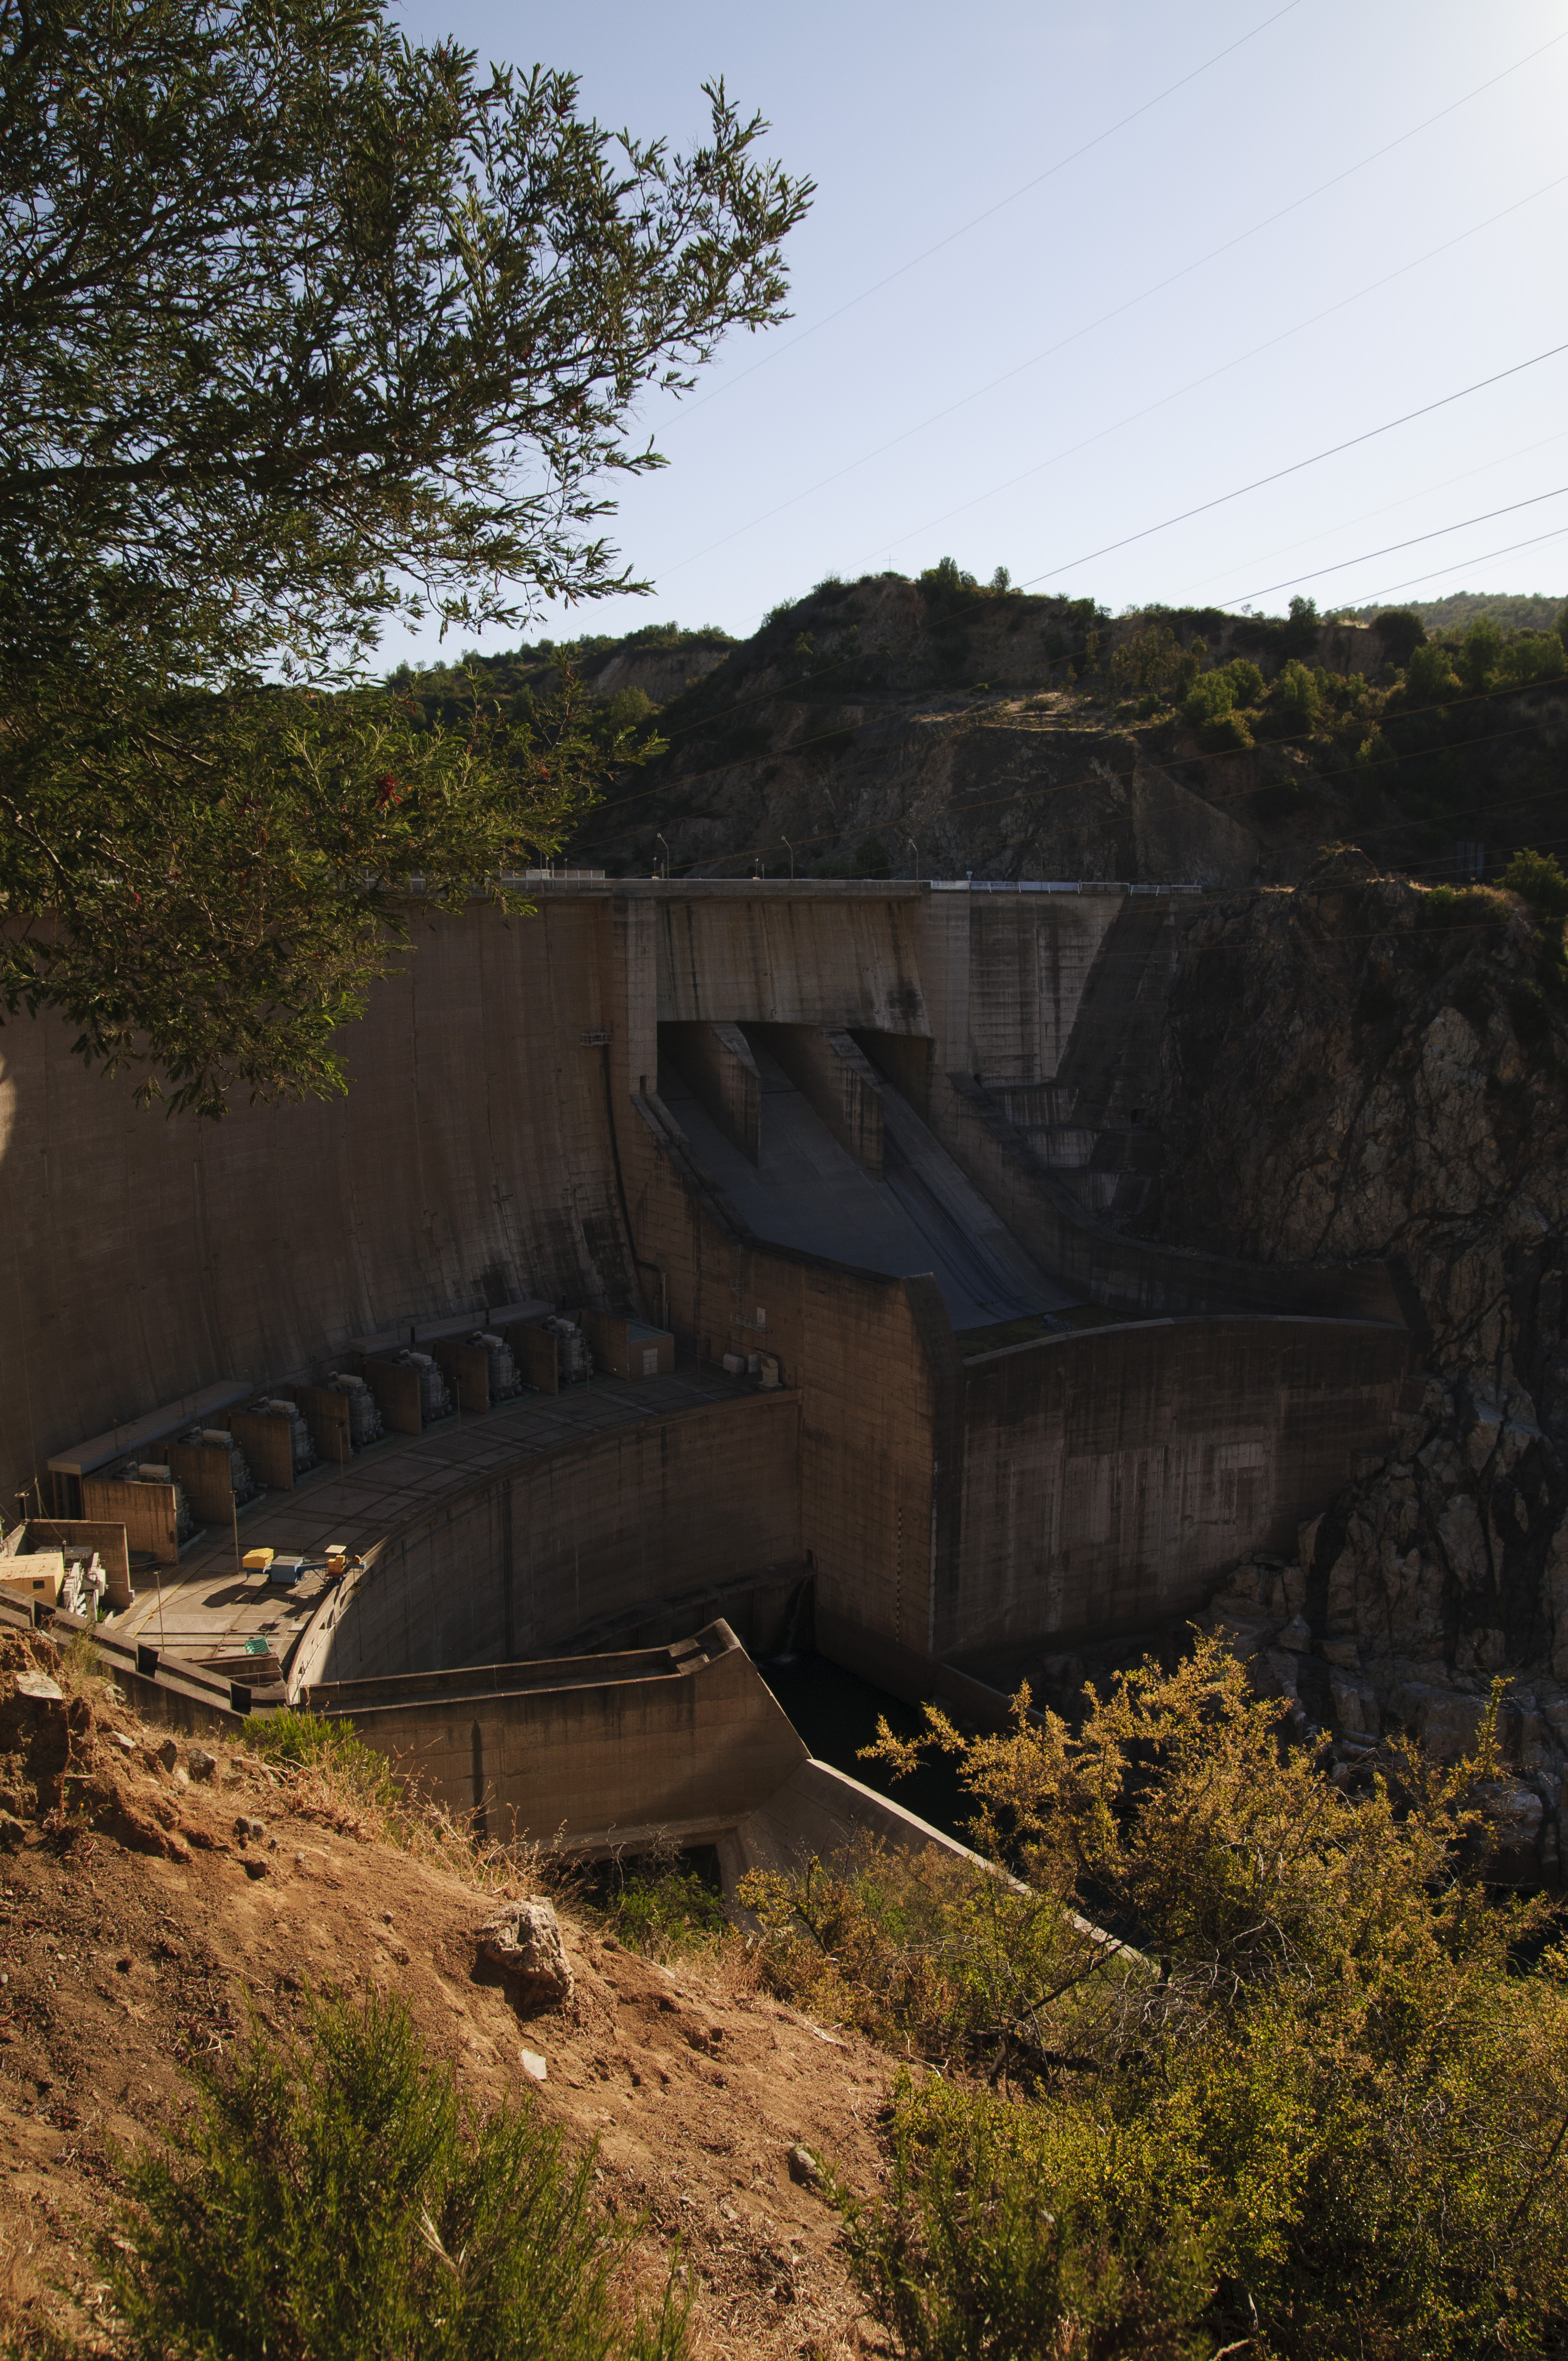
wall, transport, nikon, waterway, chile, ruins, infrastructure, d300, geological phenomenon